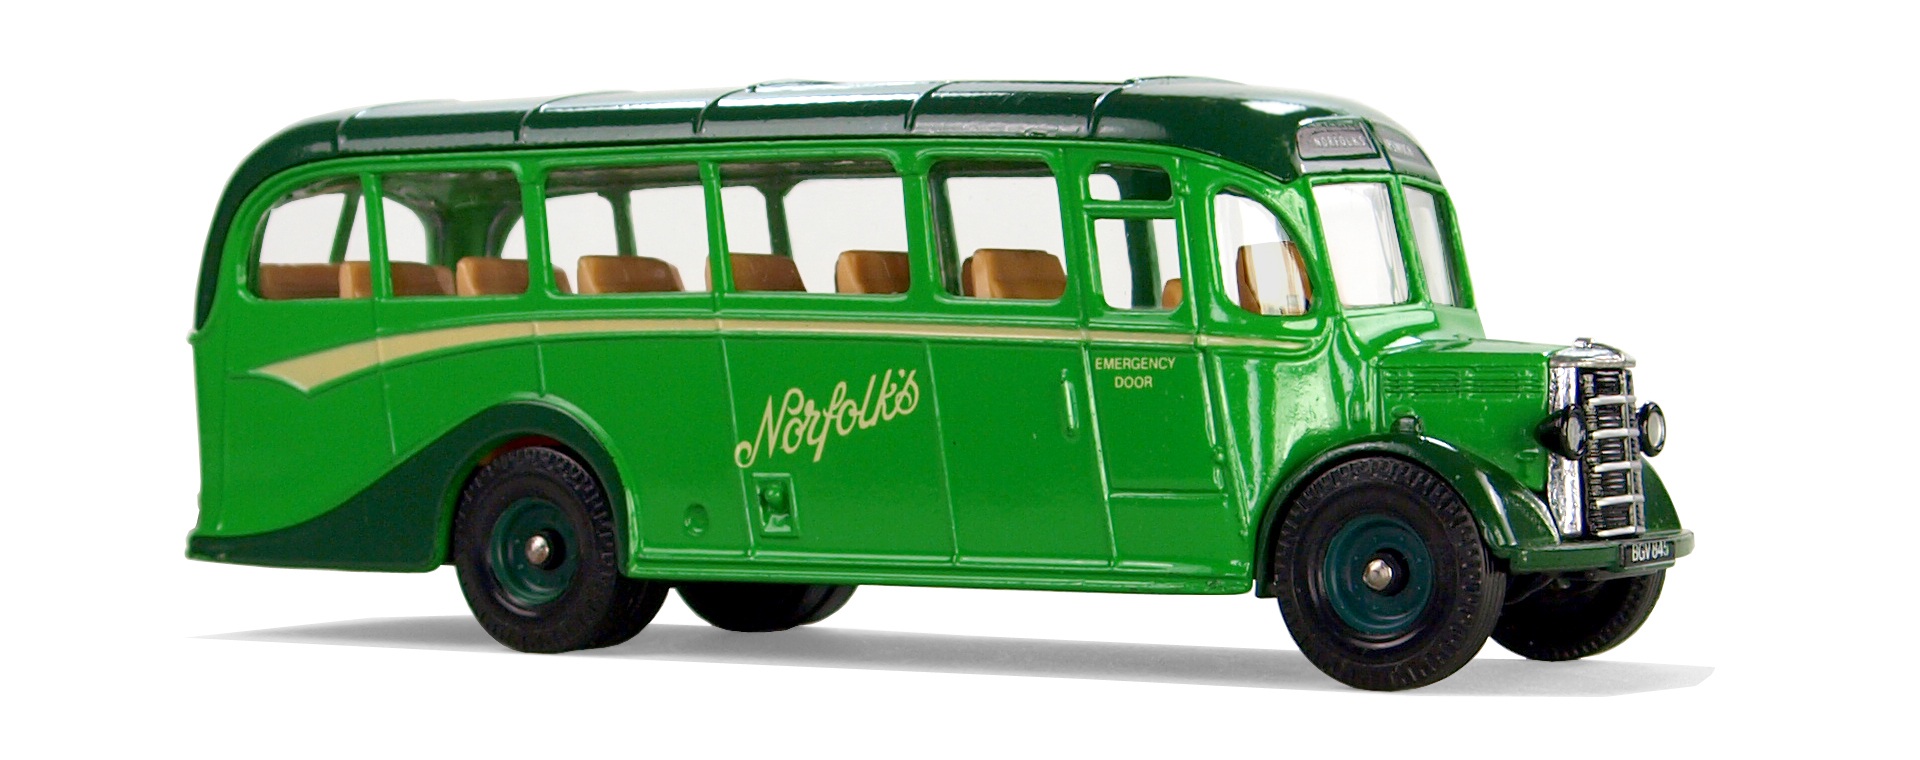
traffic, car, vehicle, nostalgia, leisure, england, bus, oldtimer, buses, model cars, collect, transport and traffic, locomotion, transports, hobby, model car, land vehicle, mode of transport, compact car, duple, bedford whether